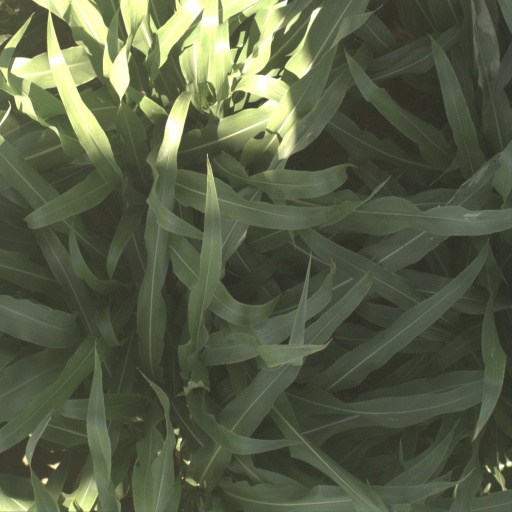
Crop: sorghum